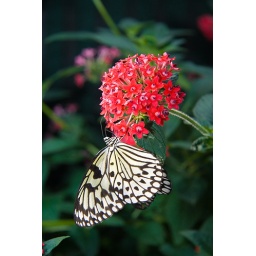
A Tree Nymph butterfly (Idea leucone) under a bunch of red flowers.